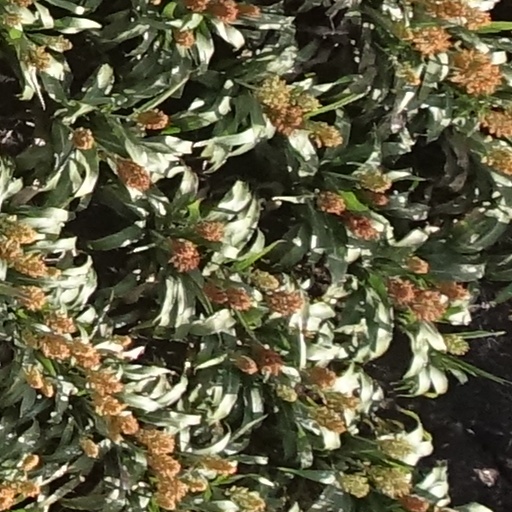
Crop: sorghum